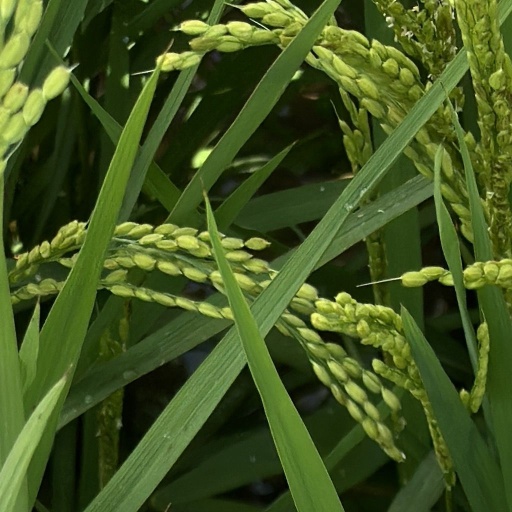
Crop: rice